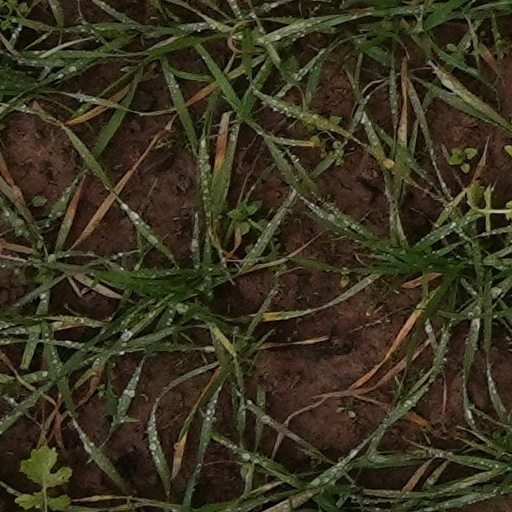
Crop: wheat